The Amazing Race Vietnam 2019

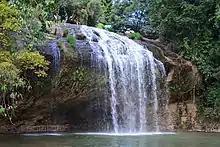
While racing through Da Lat, teams encountered a Detour at Prenn Waterfall.

In this season's only Fast Forward, one team had to travel to Vực Hồm Waterfall. There, they had to search the waters for clue with a key that would unlock a box containing a smartphone, which provided teams a map to hike to Vực Song Waterfall. There, teams had to find a submerged box, inside of which was another box that contained the Fast Forward award.